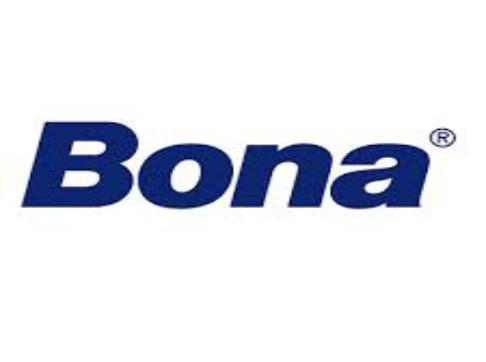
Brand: Bona
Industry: Others